Marjorie Prime

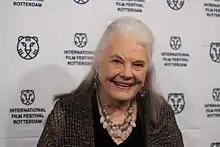
Lois Smith at the international premiere of "Marjorie Prime"

FilmRise acquired distribution rights to the film after its premiere at the 2017 Sundance Film Festival.